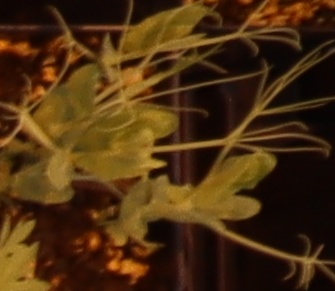
Label: Field Pea